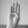
ASL letter: B